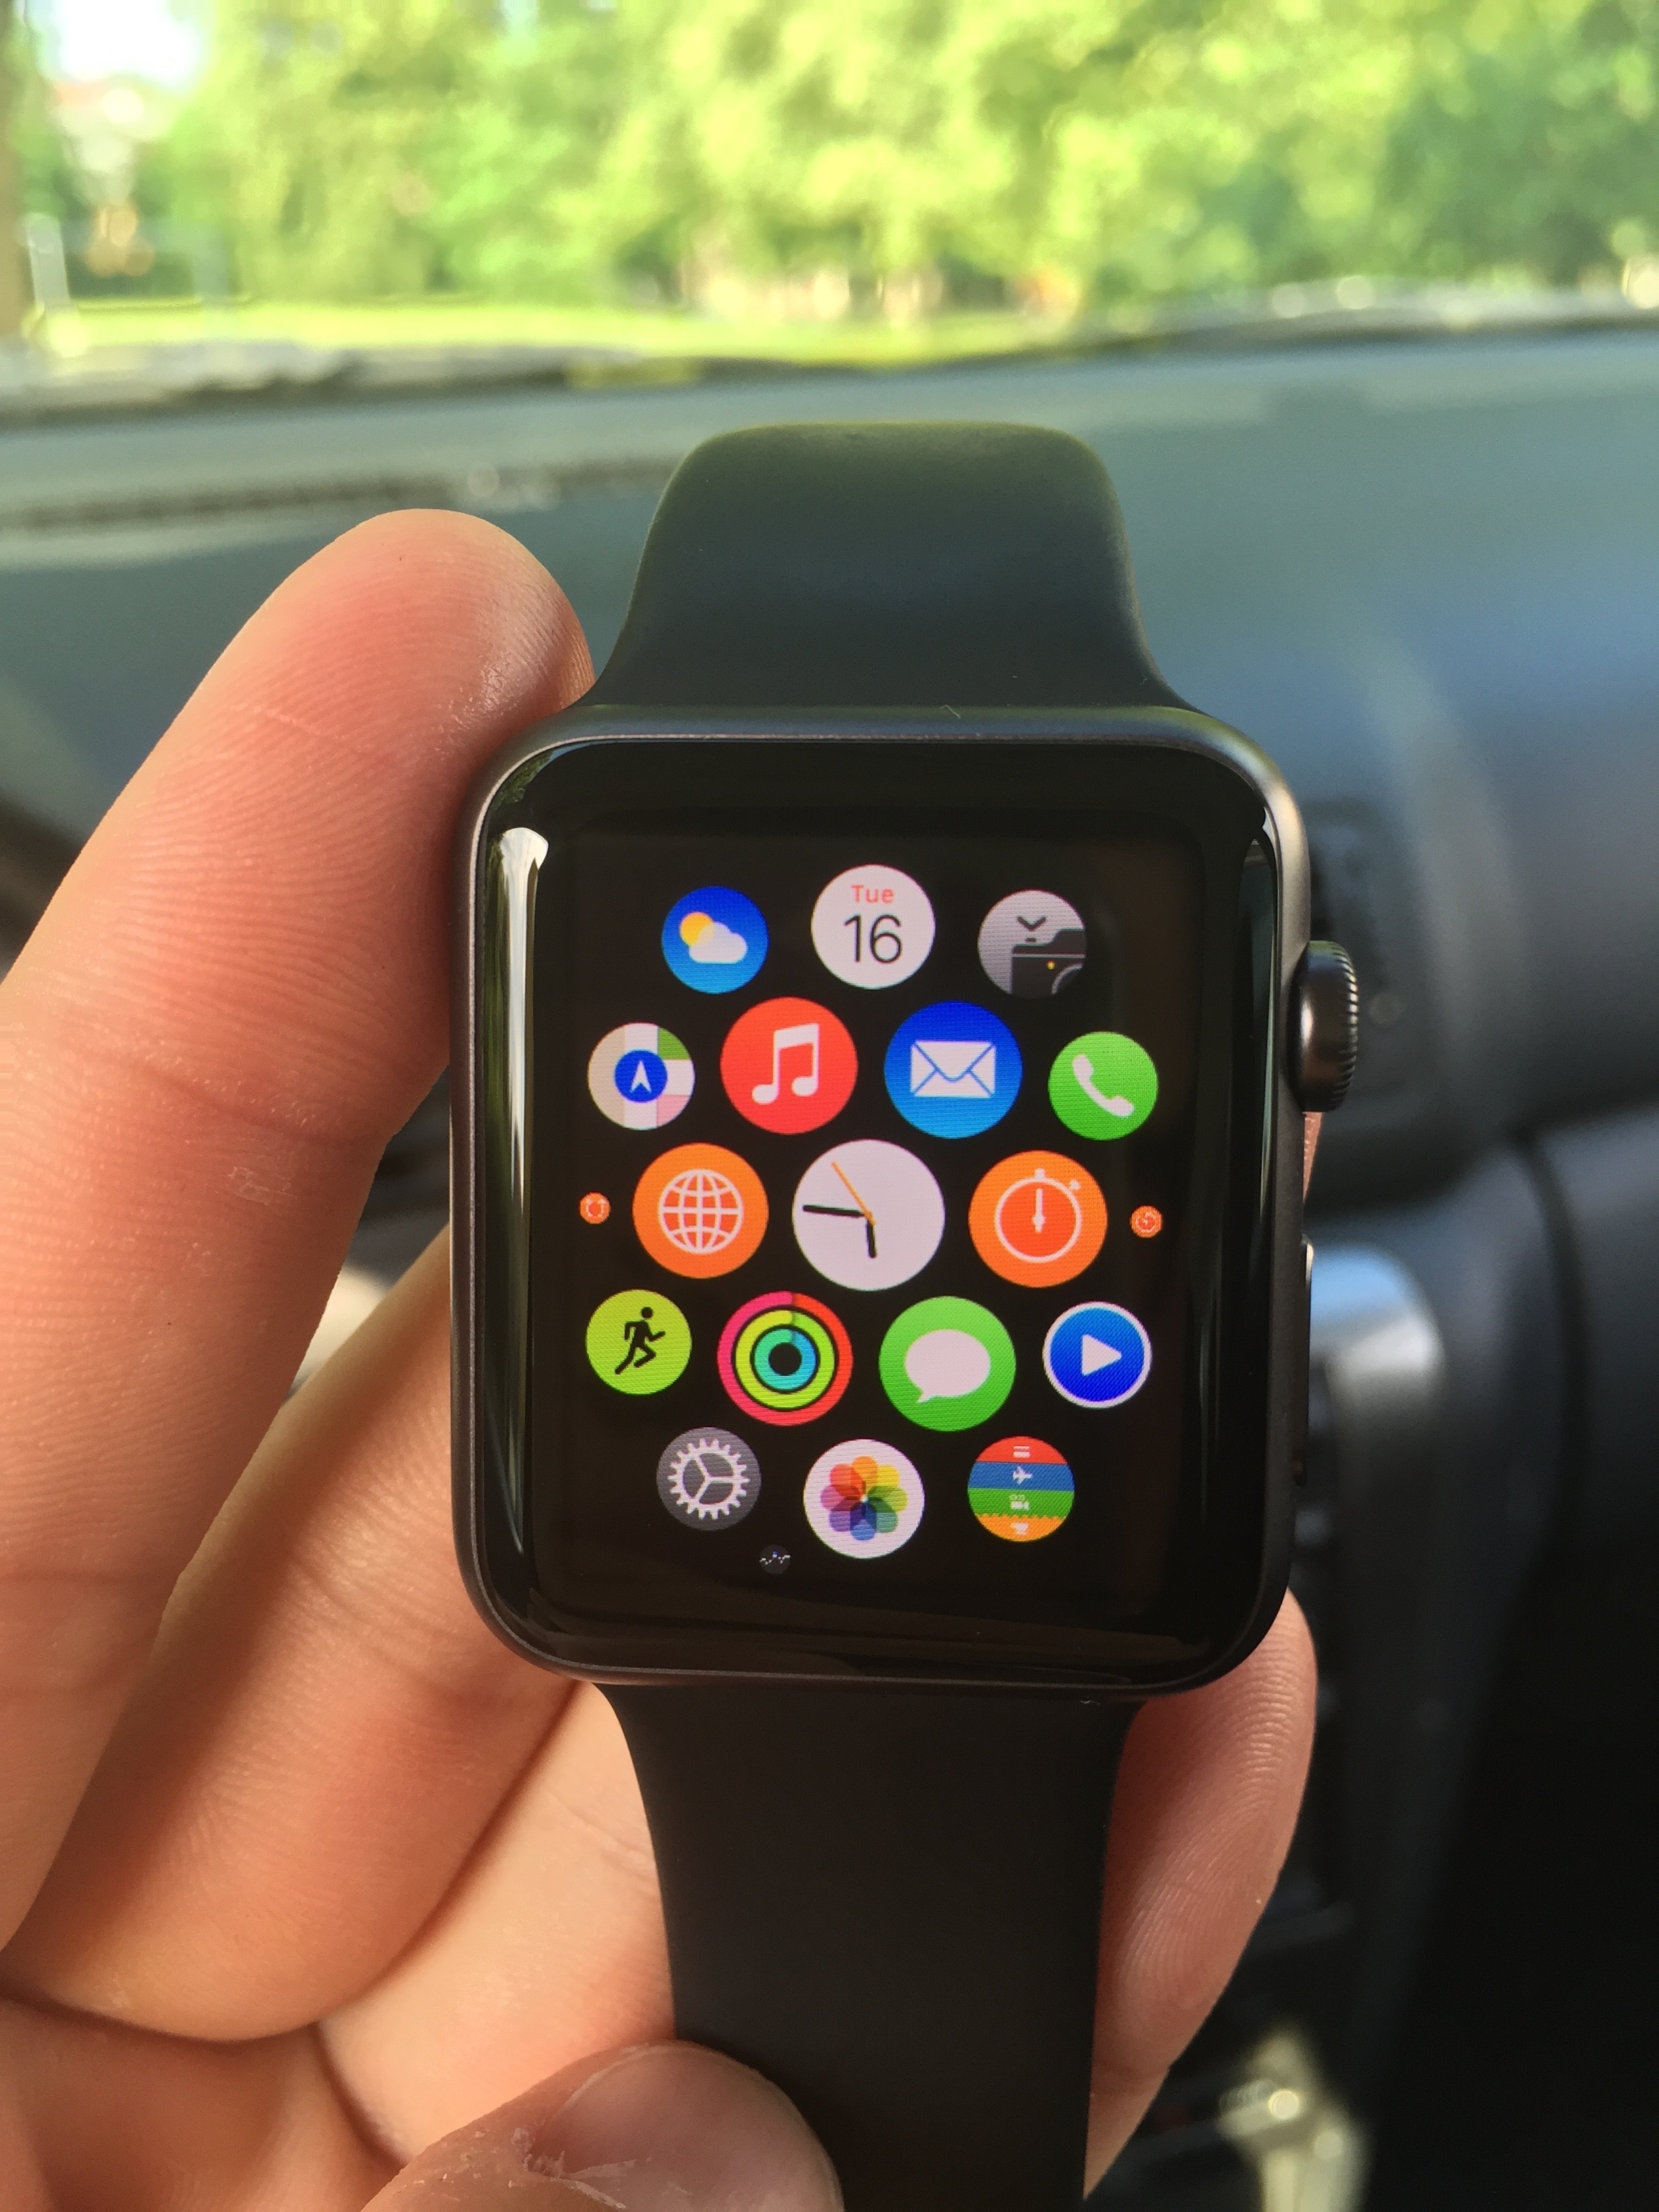
watch, hand, apple, technology, equipment, gadget, steering wheel, lighting, mobile phone, electronics, portable communications device